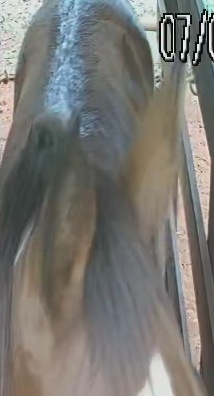
Face region: ears (position_of_ears)
Pain indicator: not_present